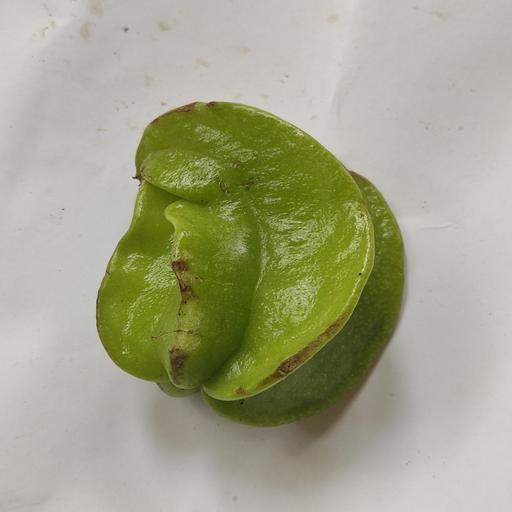
Crop type: Carambola